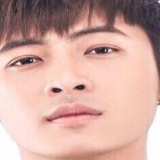
ca sĩ Gin Tuấn Kiệt